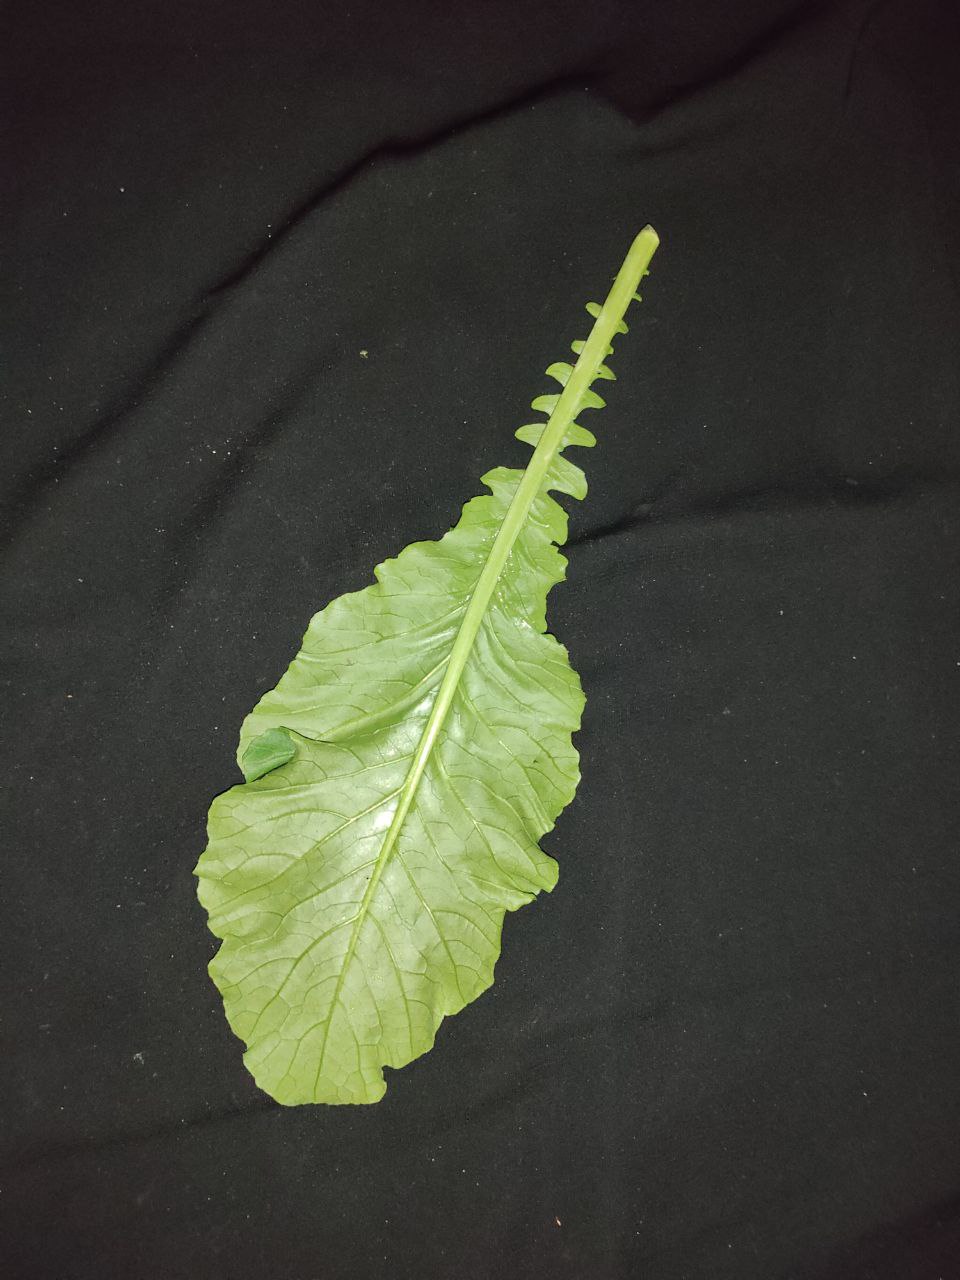
Label: Fresh leaf